N. Santosh Hegde

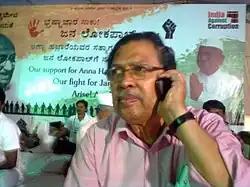
Mr. Hegde at Freedom Park Bangalore supporting Anna Hazare's protest for strong Jan Lokpal bill. This photograph was taken after his retirement as Lokayukta.

Hegde resigned from the Lokayukta position on 23 June 2010 after an officer (Deputy Conservator of Forests R Gokul) was suspended by order of minister J. Krishna Palemar and he felt powerless to help. He expressed inability to be effective in his anti-corruption mandate owing to a non-cooperative Government of Karnataka. After the resignation, he stated: